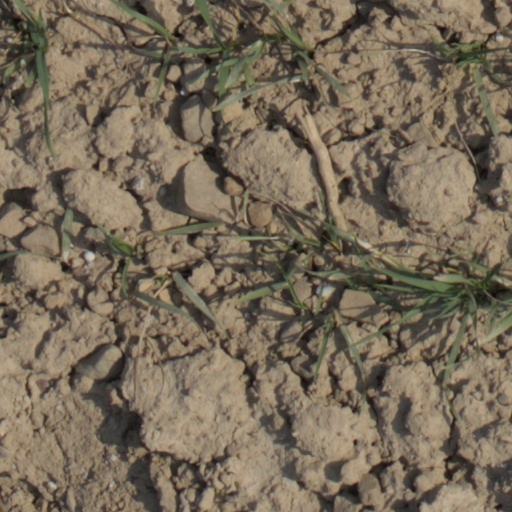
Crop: wheat